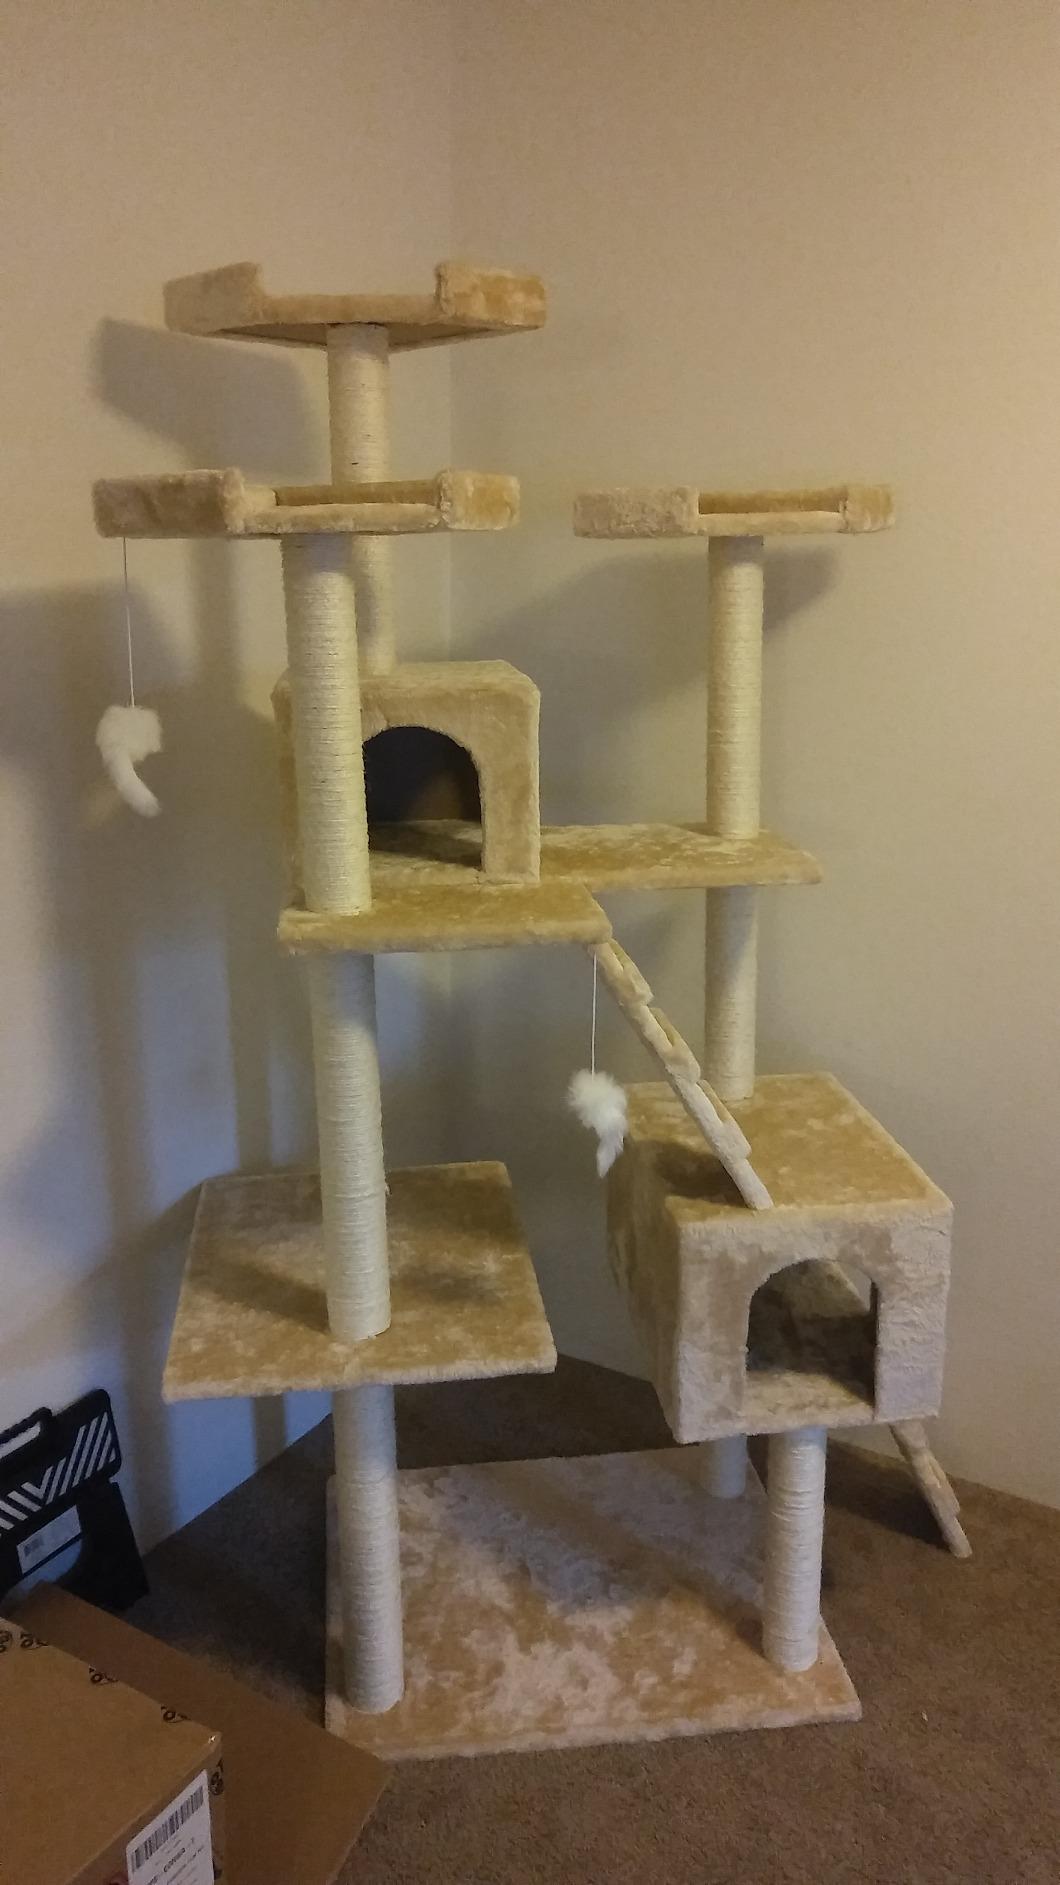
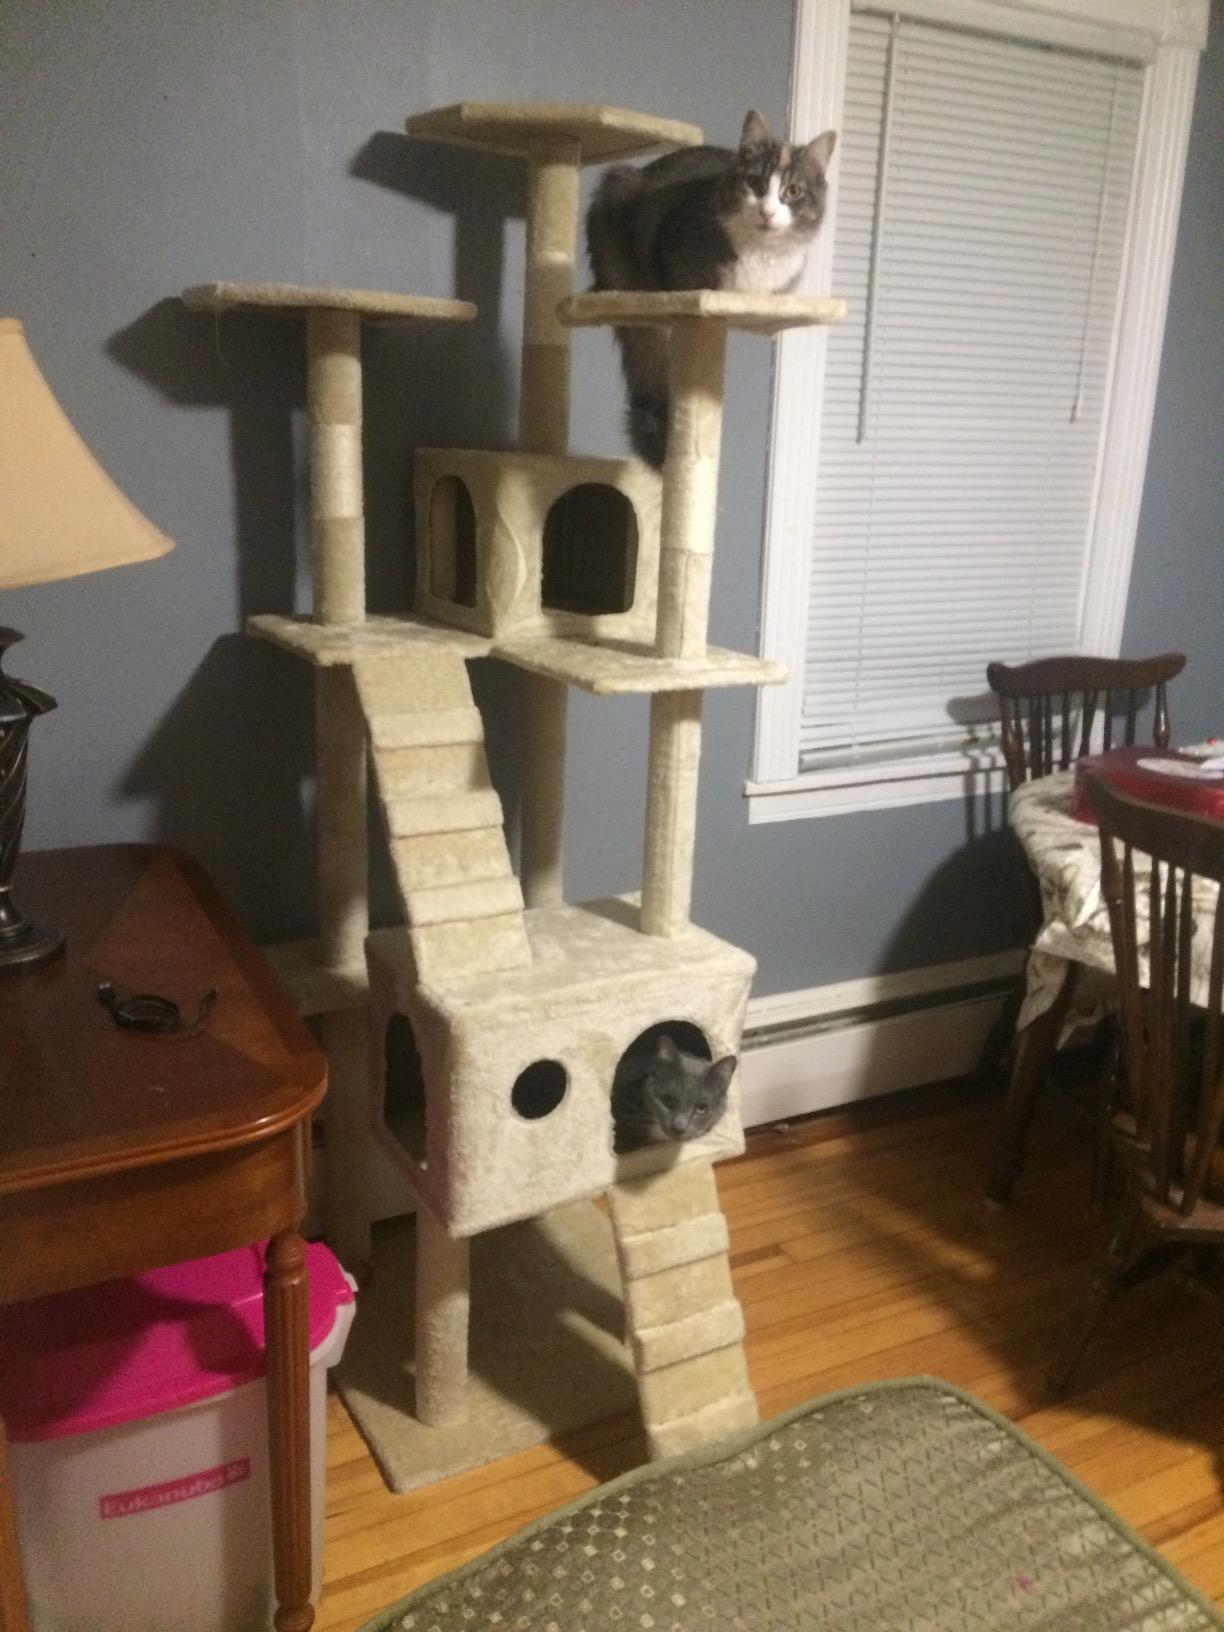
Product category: items_cat tree
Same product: yes